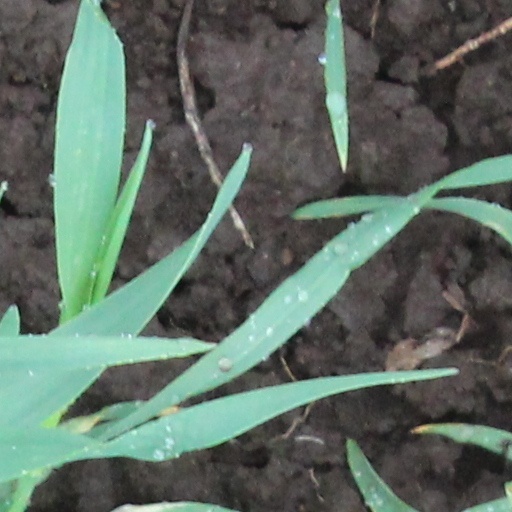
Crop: wheat